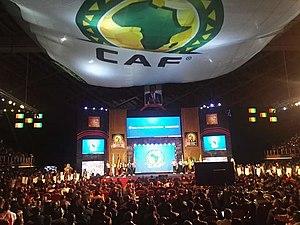
Le palais polyvalent des sports de Yaoundé est une salle couverte d’une capacité de 5 200 places située au cœur de Yaoundé au Cameroun. Ce complexe à vocation sportive et culturelle répond aux exigences internationales en matière d’infrastructures sportives.